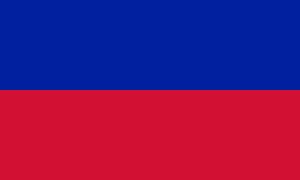
Haitis flag
Haitis national- og handelsflag
Haitis flag er vandret delt i blåt over rødt. Flaget er i størrelsesforholdet 3:5. I sin nuværende form blev flaget officielt taget i brug 17. februar 1986, men flaget stammer fra begyndelsen af 1800-tallet.